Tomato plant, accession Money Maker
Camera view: tilt-top (135 deg); turntable rotation: 30 degrees
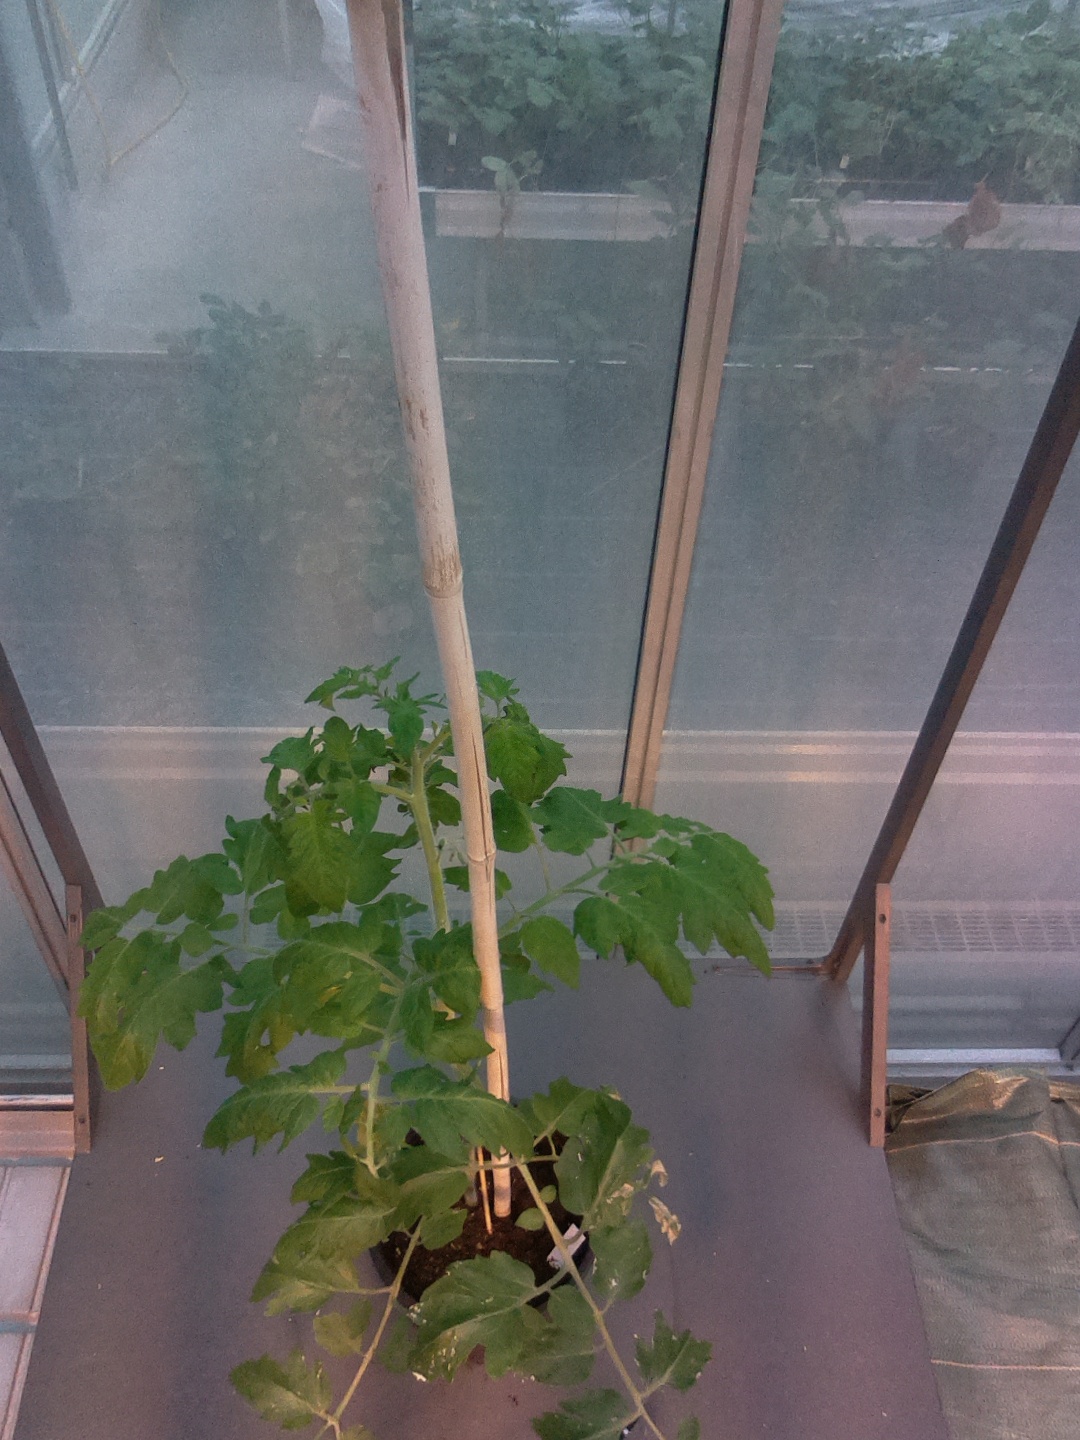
BBCH growth stage 53: 3 inflorescences visible